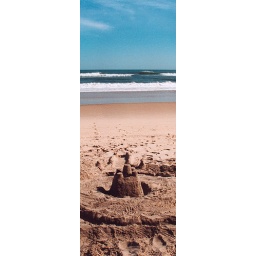
Sand castle on the beach in front of the house